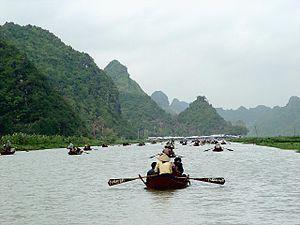
La Pagode des Parfums est un vaste complexe de temples et sanctuaires bouddhistes construits dans les montagnes calcaires de Huong Tich. C'est le site d'une fête religieuse qui attire un grand nombre de pèlerins de tout le Vietnam. Le centre du temple de Huong se trouve dans la commune de Huong Son, district de Mỹ Đức, ancienne province de Hà Tây. Le centre de ce complexe est le temple du parfum, également connu sous le nom de Chua Trong, situé dans la grotte de Huong Tich.